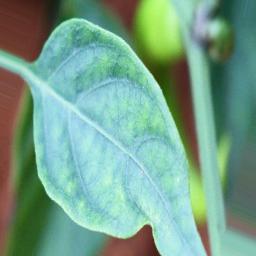
Label: healthy